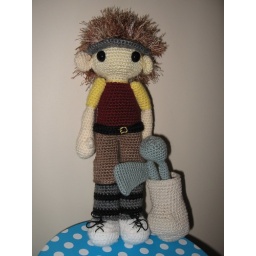
this is a variation of the humanoids in &amp;quot;Amigurumi!: Super Happy Crochet Cute&amp;quot;i designed the golf bag and clubs, and hat